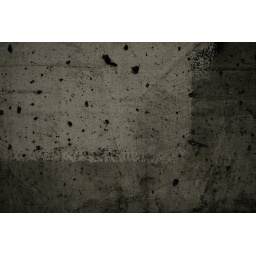
Painted dirty wall in a undergrund parkinglot.